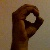
The image shows a hand gesture representing the letter 'O' in Indian Sign Language.